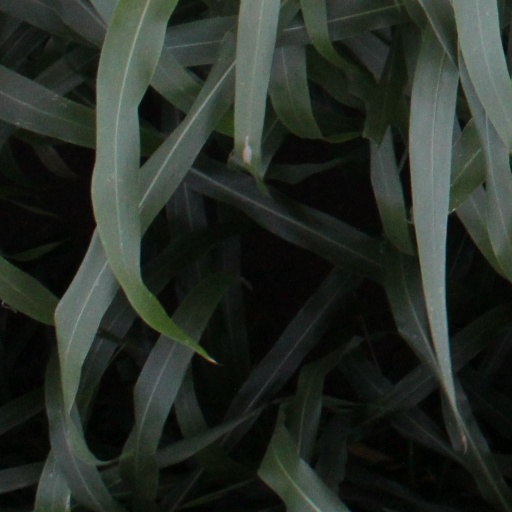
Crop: sorghum